Andy Porter (footballer, born 1968)

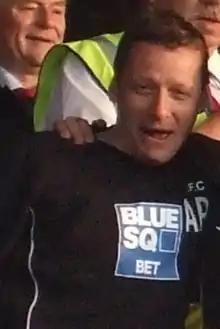
Porter with York City in 2009

Andrew Michael Porter (born 17 September 1968) is an English former professional footballer turned coach and manager who is a first-team coach at club Nantwich Town. His playing career spanned from 1986 to 2006; for most of his career, he played for Port Vale. His successes with the club include winning promotion out of the Third Division via the play-offs in 1989, lifting the Football League Trophy in 1993, and playing in the final of the Anglo-Italian Cup in 1996. He later played for Wigan Athletic, Mansfield Town, Chester City, Northwich Victoria, and Kidsgrove Athletic.